Preening

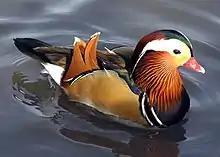
A rusty-brown, black and white duck with large orange "sail" feathers sticking up from its back floats on water.

Preening may help to send sexual signals to potential mates because plumage colouration (which can be altered by the act of preening) can reliably reflect the health or "quality" of its bearer. In some species, preen oil is used to cosmetically colour the plumage. During the breeding season, the preen oil of the great white pelican becomes red-orange, imparting a pink flush to the bird's plumage. The preen oil of several gull and tern species, including Ross's gull, contains a pink colourant which does the same. The heads of these birds typically show little pink, because of the difficulty of reaching those areas with preen oil. The yellow feathers of the great hornbill are also cosmetically coloured during preening. The preen oil of the Bohemian waxwing increases the UV reflectance of its feathers. Ritualised preening is used in courtship displays by several species, particularly ducks; such preening is typically designed to draw attention to a modified structure (such as the sail-shaped secondaries of the drake mandarin duck) or distinctive colour (such as the ) on the bird. Mallards of both sexes will lift a wing so that the brightly coloured speculum is showing, then will place their bill behind the speculum as if preening it. Courtship preening is more conspicuous than is preening for feather maintenance, using more stereotypical movements.